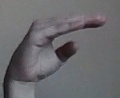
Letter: jeem